Body painting

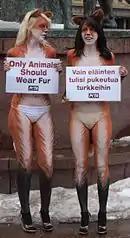
Body-painted women in a PETA protest against fur

Body painting is sometimes used as a method of gaining attention in political protests, for instance those by PETA against Burberry.